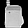
Label: Bag